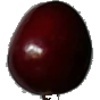
Label: Cherry 1